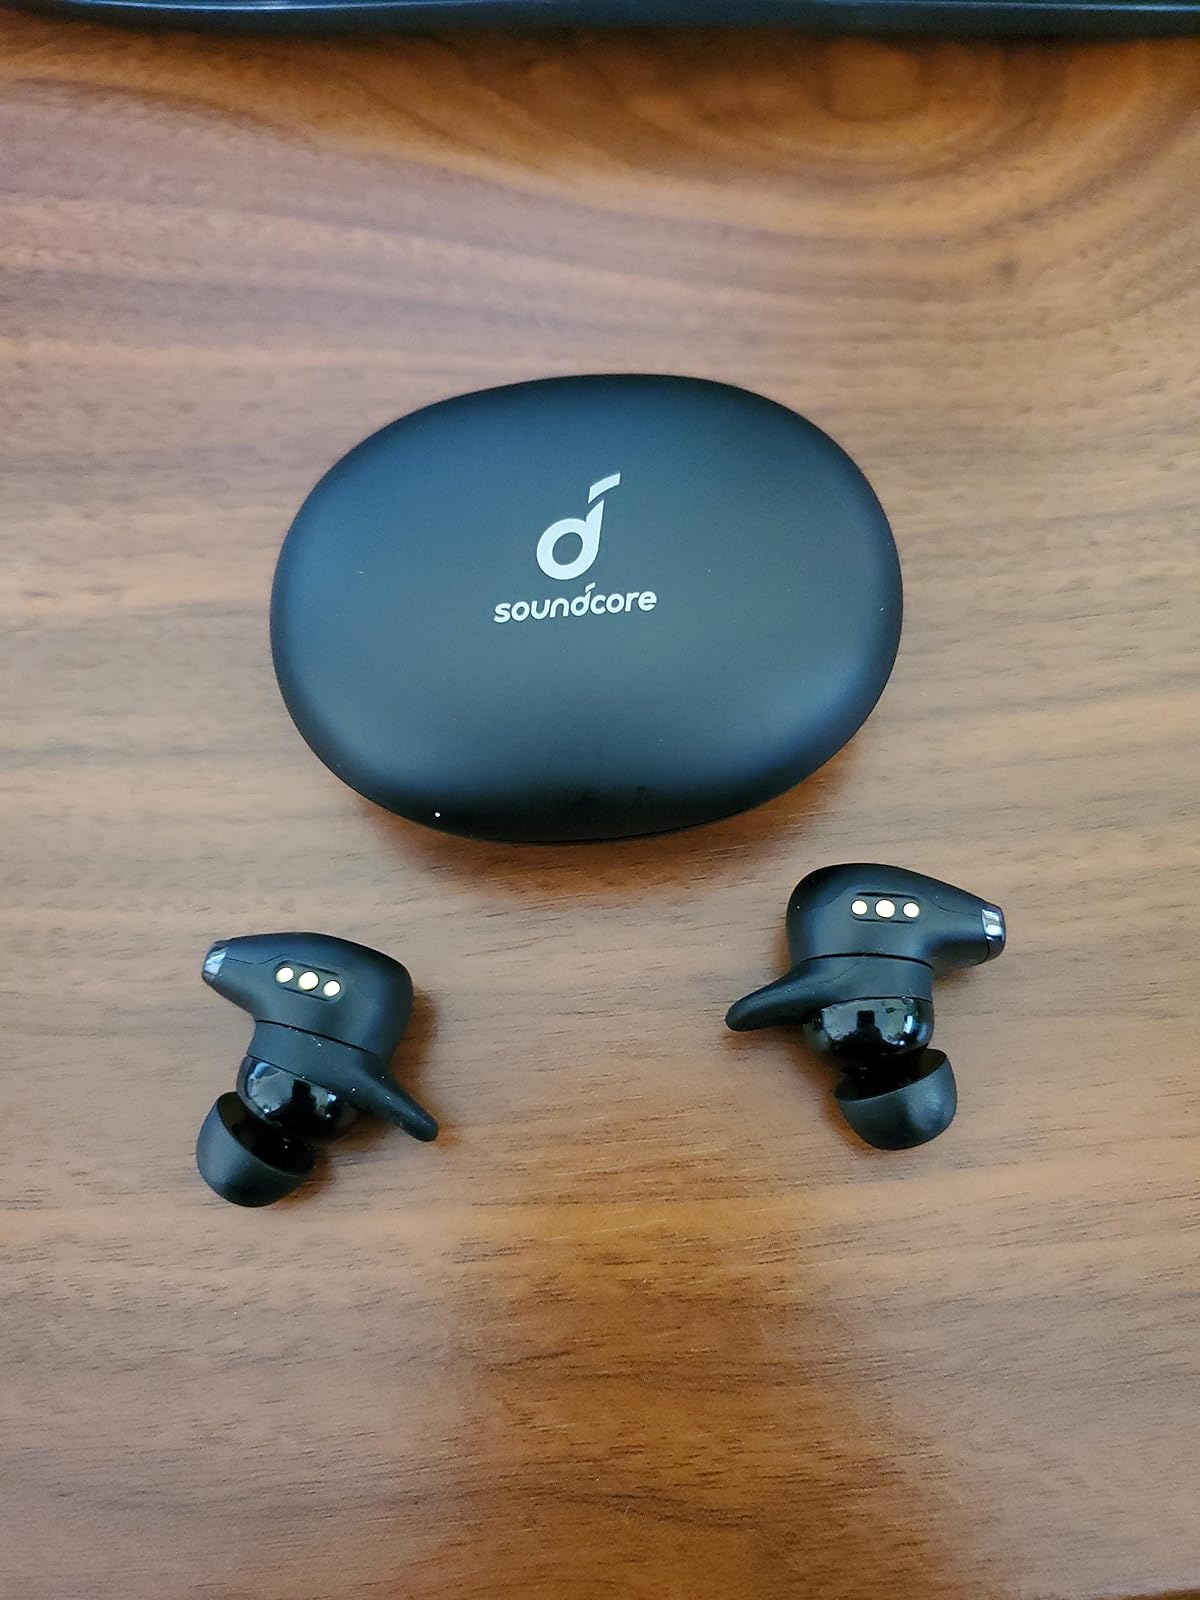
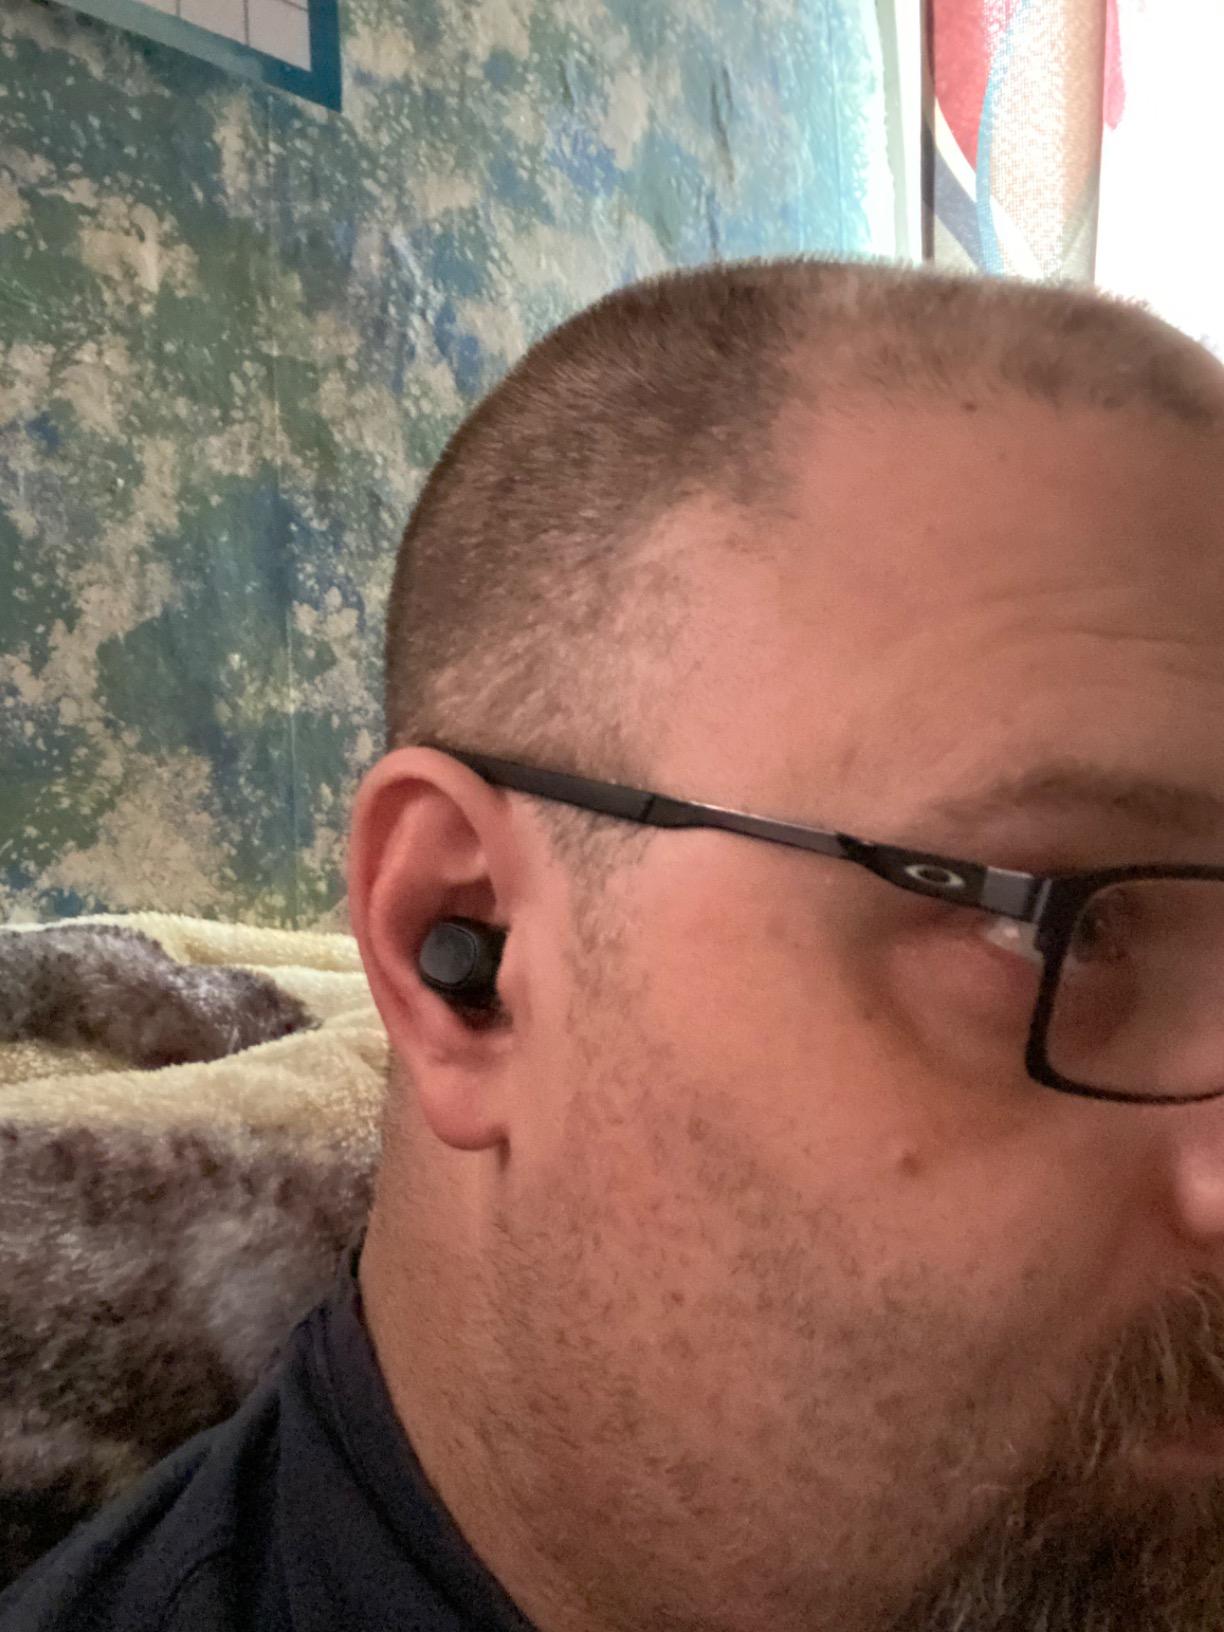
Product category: earbuds
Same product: no